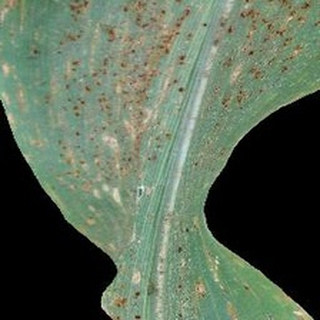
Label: corn_common_rust